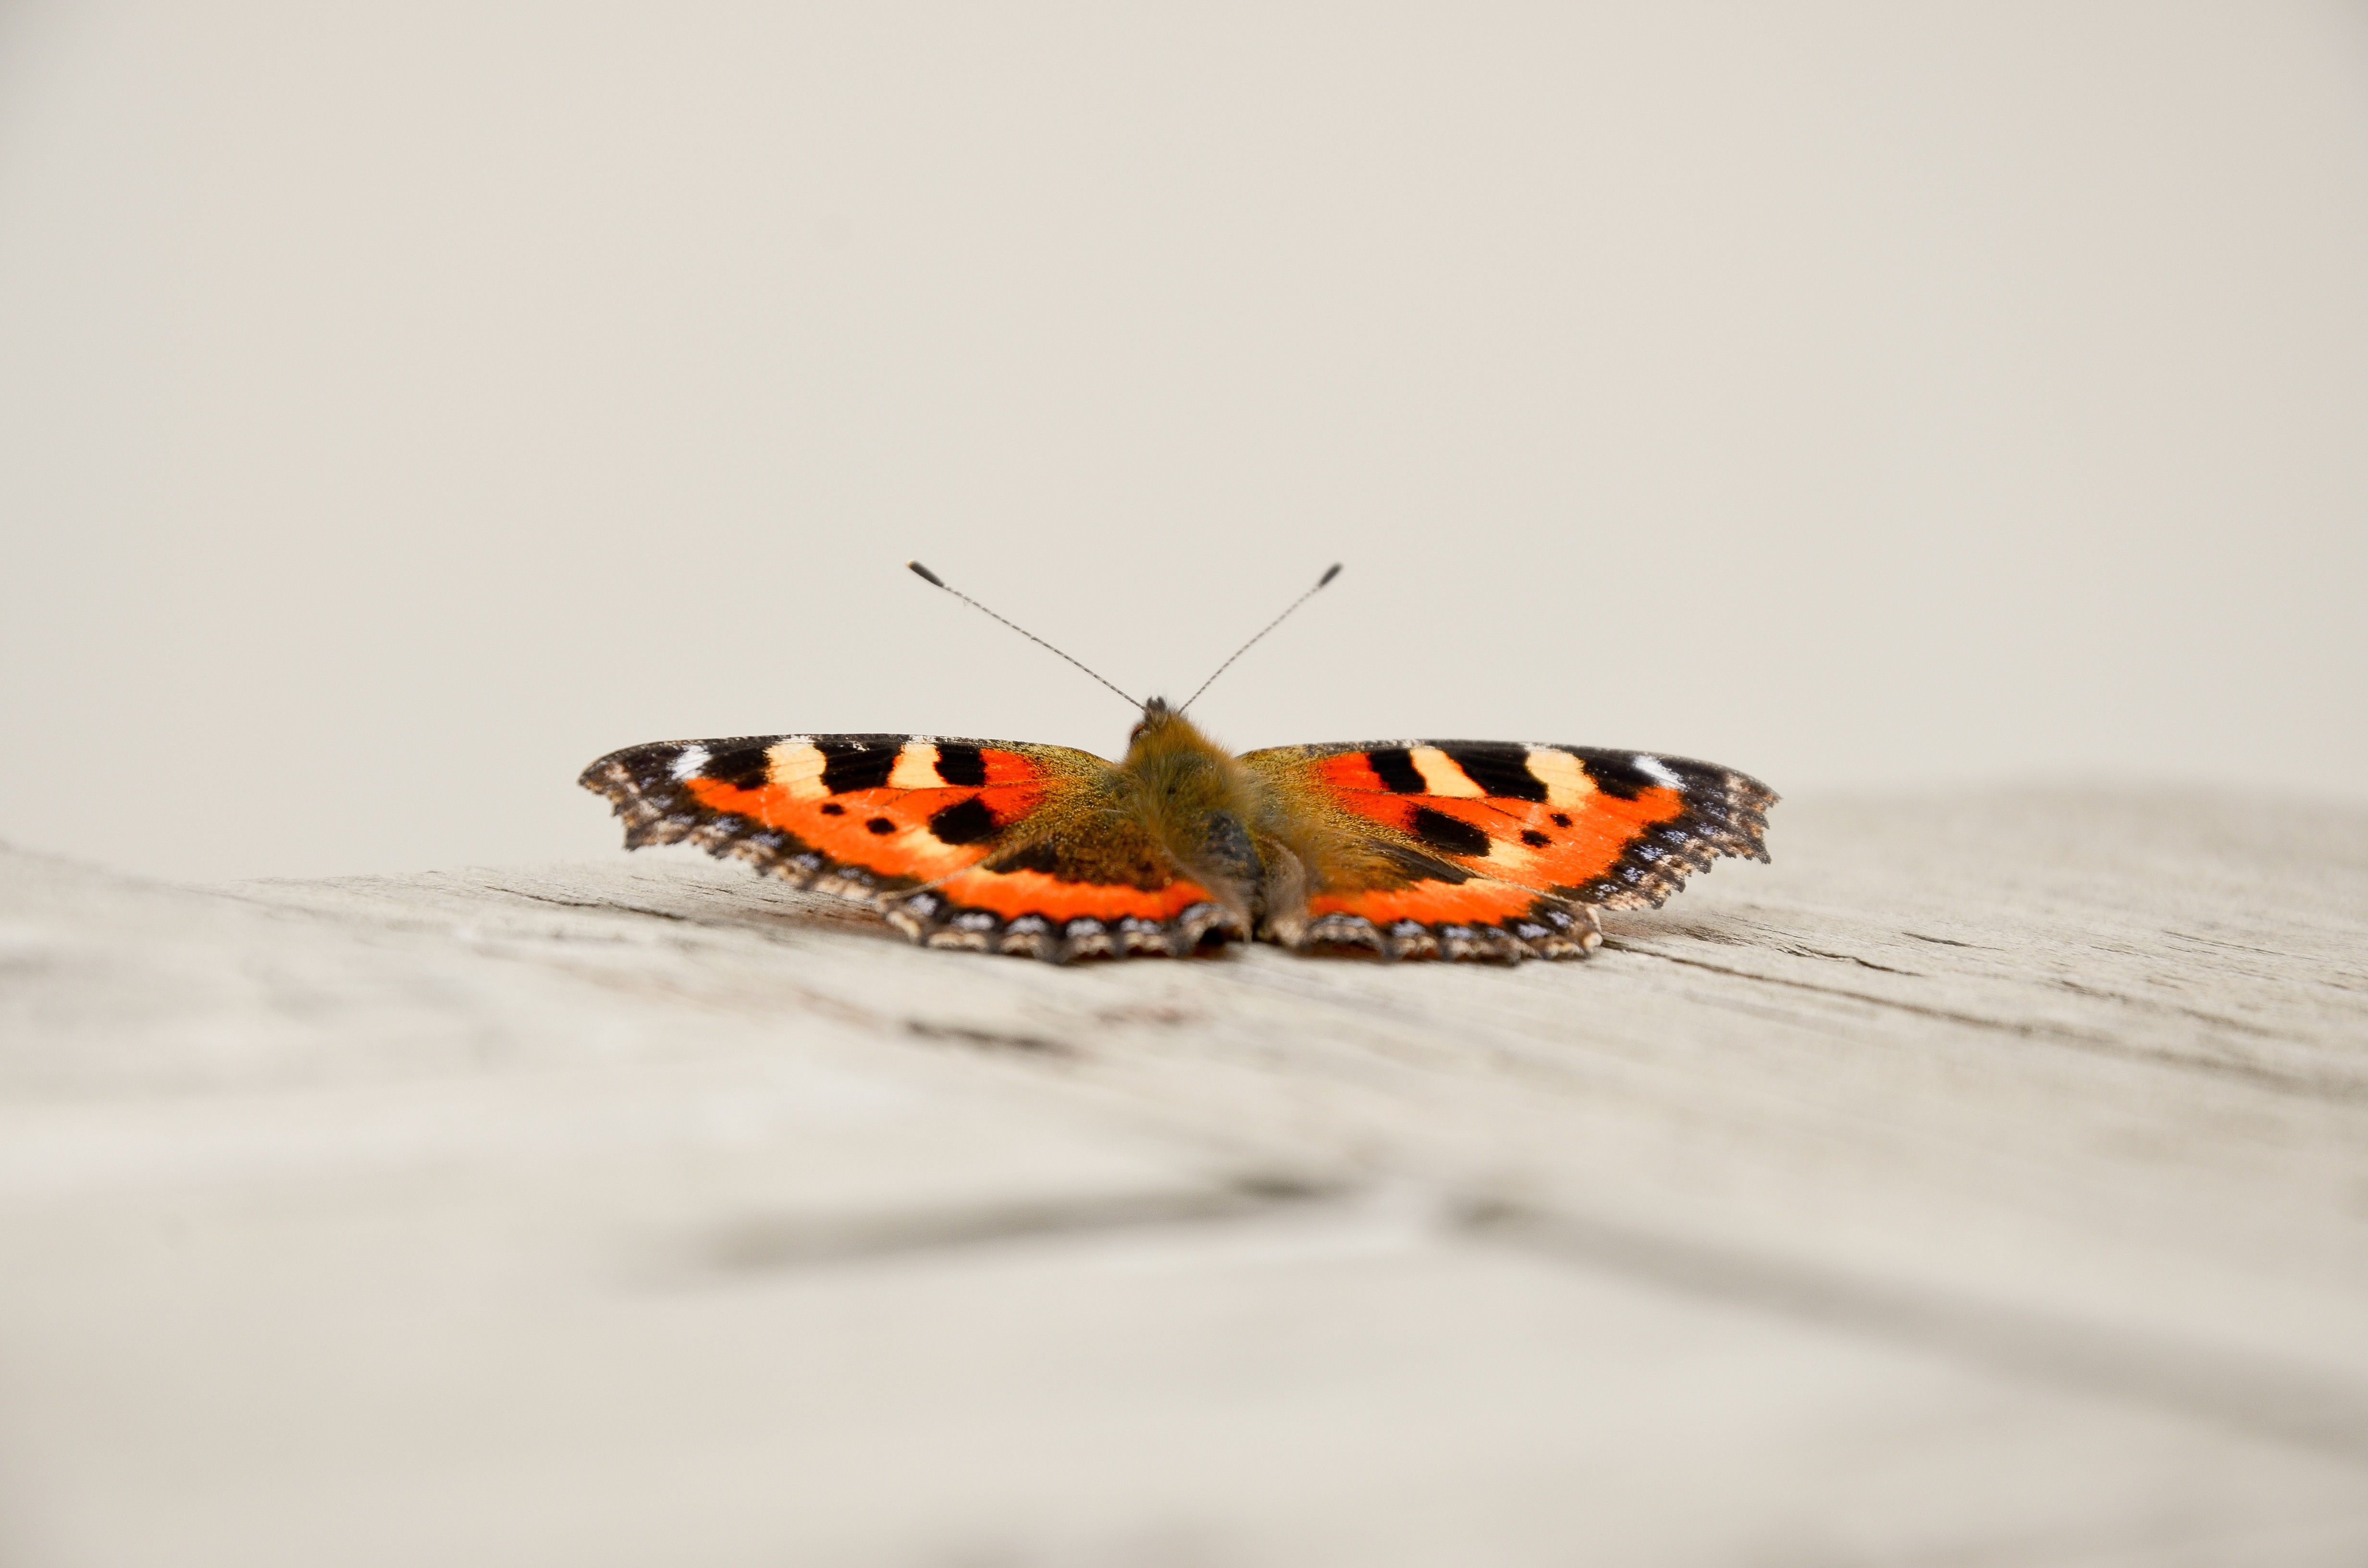
nature, wing, orange, insect, butterfly, fauna, invertebrate, close up, wings, macro photography, arthropod, pollinator, moths and butterflies